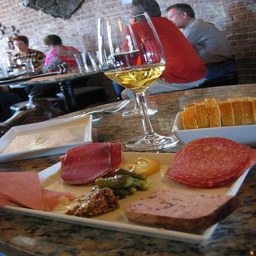
There are several types of cold cuts and pickles on this tray.
a table at a restaurant with food and wine
A table covered in food with people sitting around it
A glass of wine and a tray of food on a table at a restaurant.
A sampling plate consisting of wine, bread, assorted meats, and vegetables.